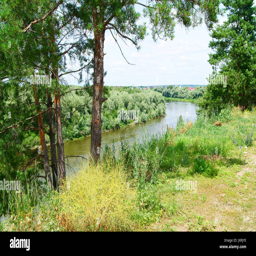
panoramic view of the village